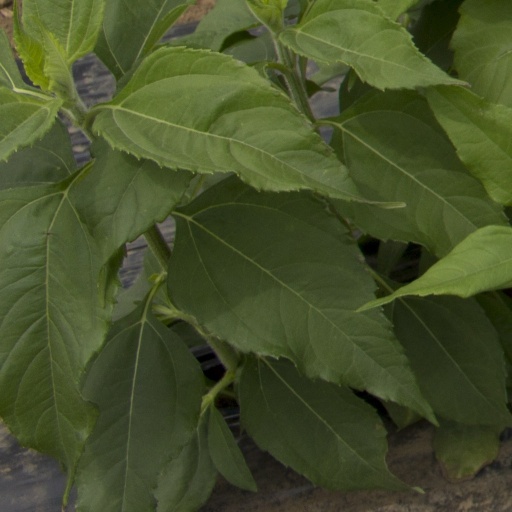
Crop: Jerusalem artichoke